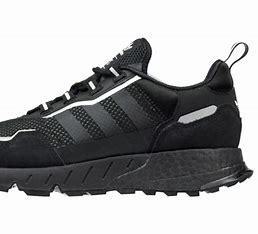
Brand: Adidas
Model: ZX 1K Boost